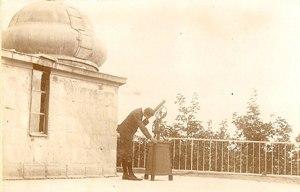
Observatoire2
Marc Seguin, dit « Seguin Aîné », né le 20 avril 1786 à Annonay et mort dans la même ville le 24 février 1875, est un scientifique, inventeur, ingénieur et entrepreneur français.